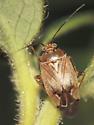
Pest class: lygus_bug